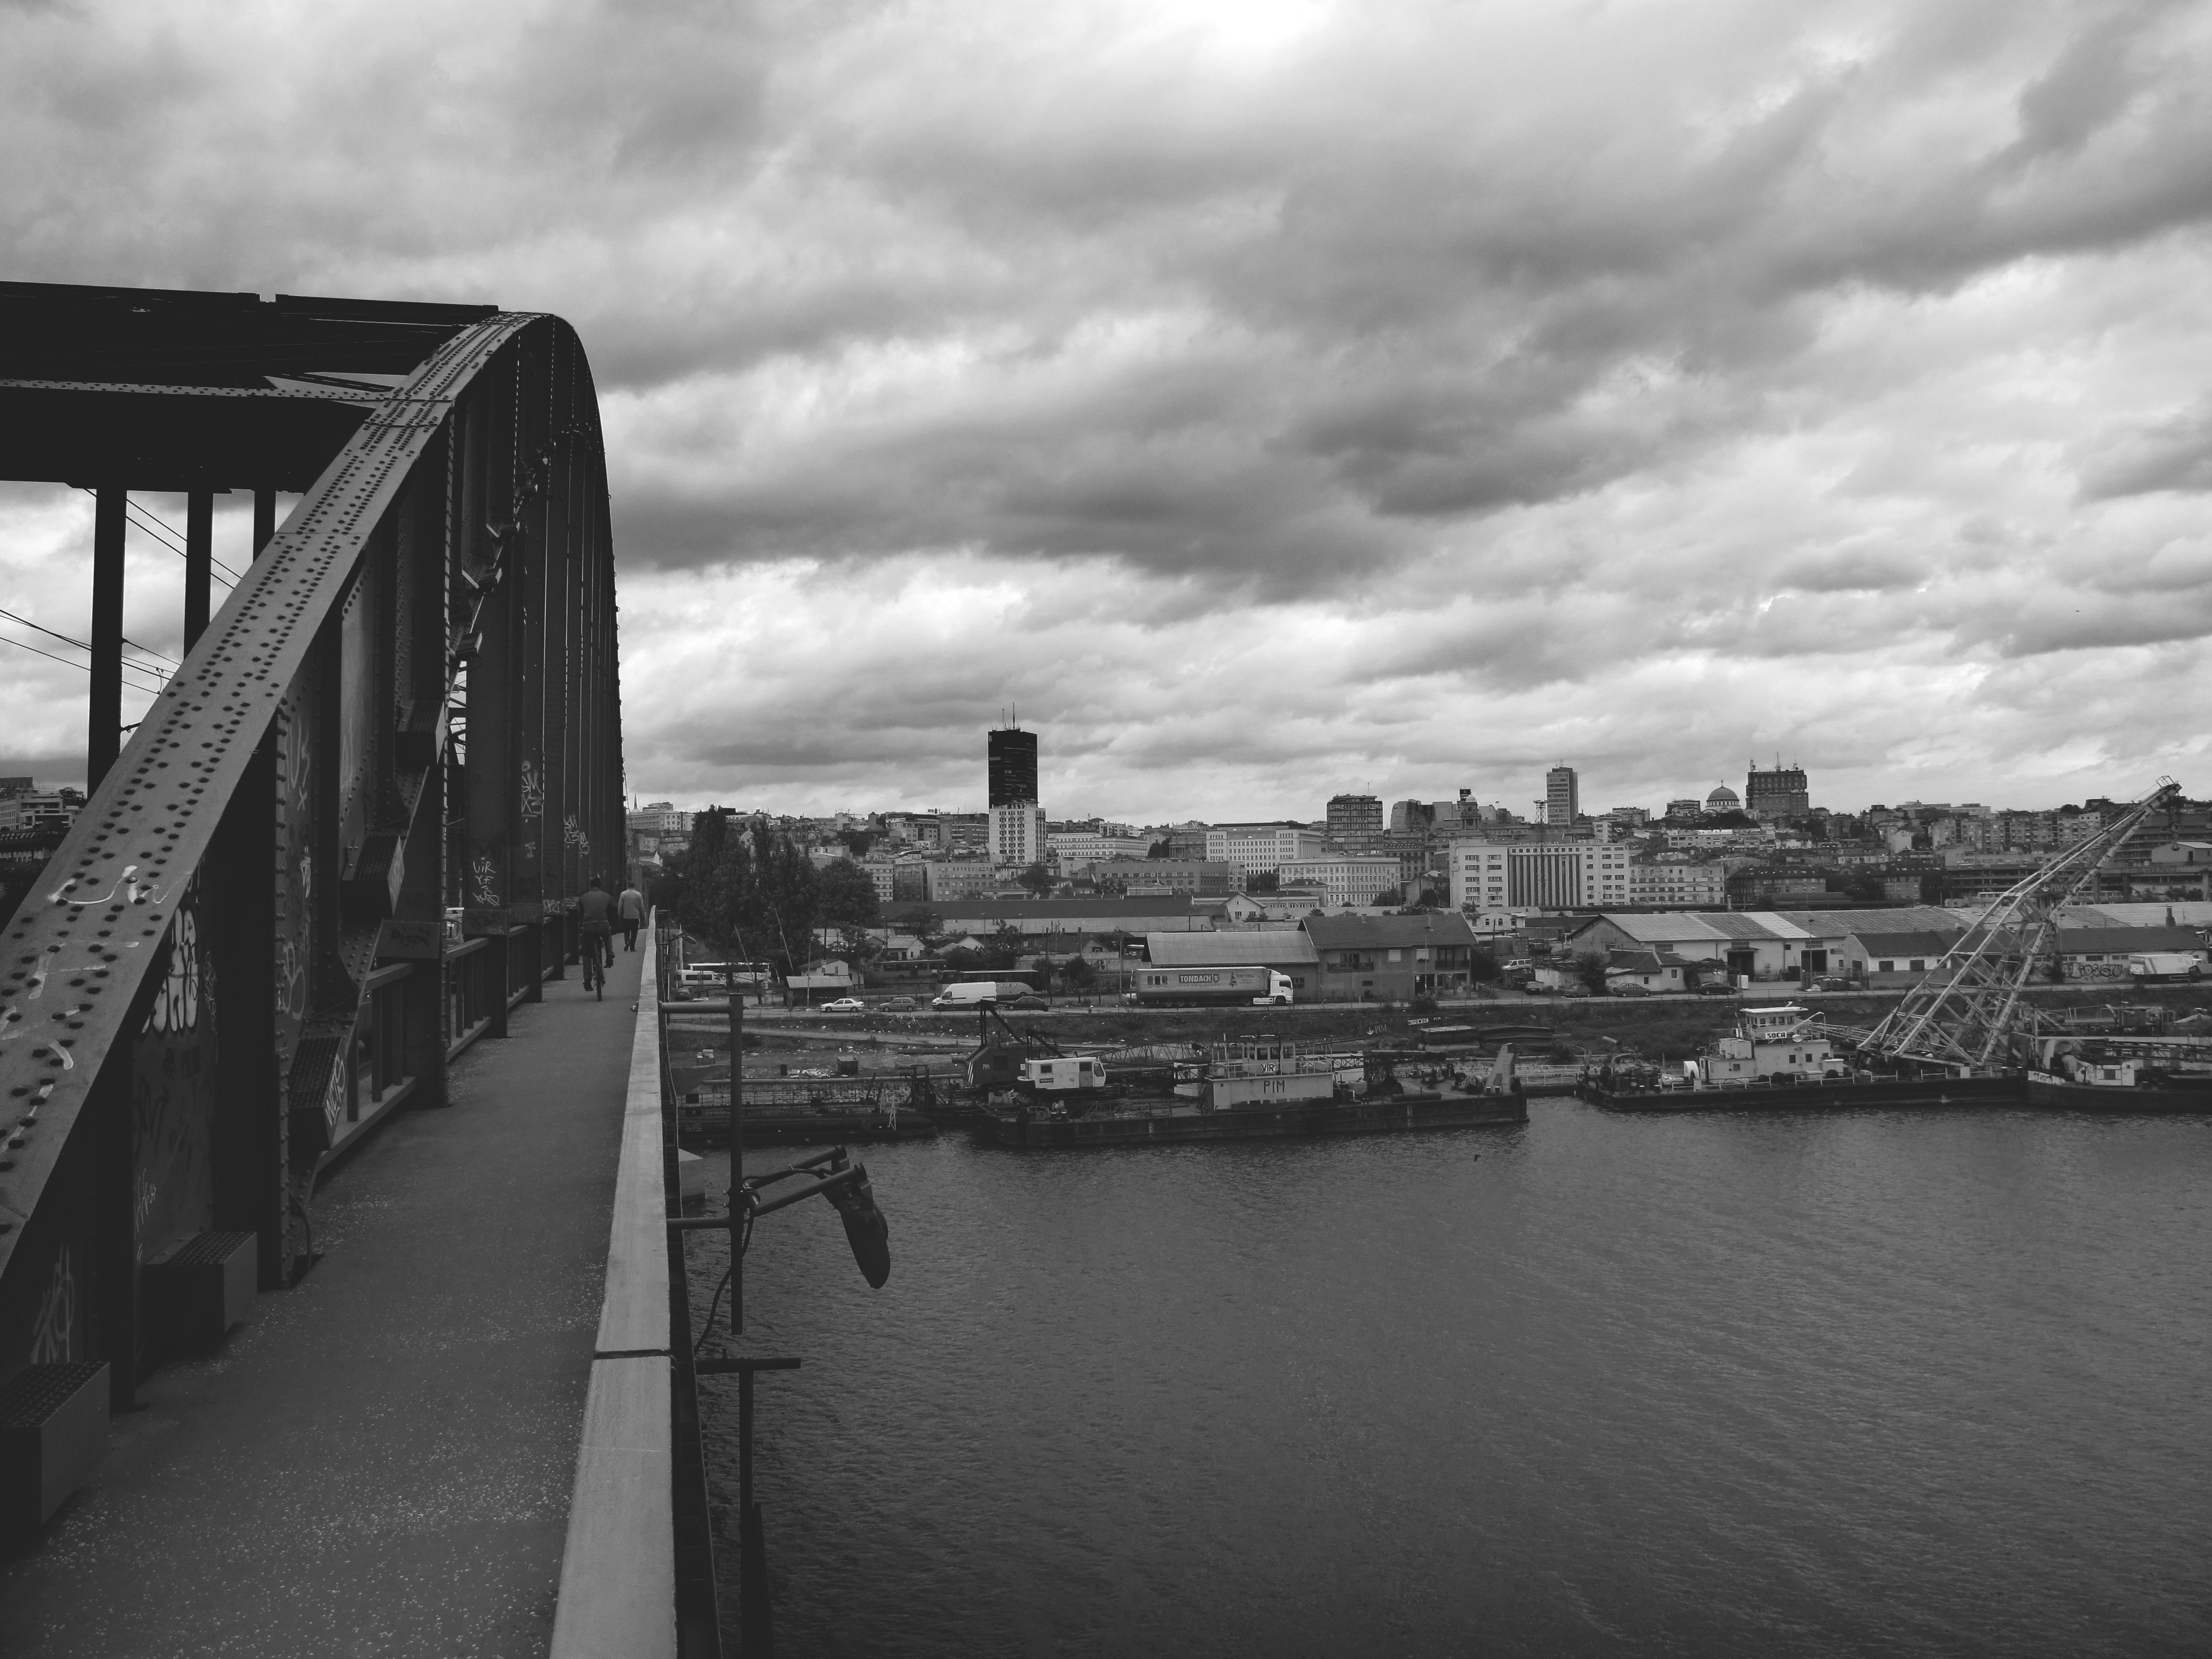
horizon, cloud, black and white, sky, bridge, skyline, photography, city, cityscape, dusk, reflection, monochrome, urban area, monochrome photography, atmospheric phenomenon, human settlement